Cora Folsom Salisbury

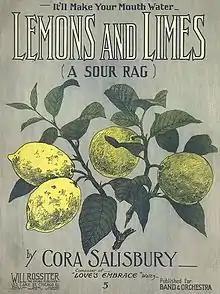
Lemon and Limes - a 1909 rag

After her first marriage ended, Cora Folsom Salisbury helped her mother run boarding houses, tried her hand at sales, and returned to music, earning a living as an accompanist and stage pianist. Around 1907 she started a vaudeville act as a "pianologist" ("pianologue" was her own invented word for piano performance with interspersed comedic observations), and began touring the American midwest and publishing her original compositions. Works published under the name "C. Folsom Salisbury" included "Paula" (1906, a valse caprice for piano solo, dedicated to Paula Edwardes), "Poodles Parade" (1907, a march and two-step), "My Light Guitar" (1908), "Lemons and Limes" (1909, a ragtime piece), "Arbutus Blossoms" (1910), "Ghost Dance" (1911), and "Love's Embrace".